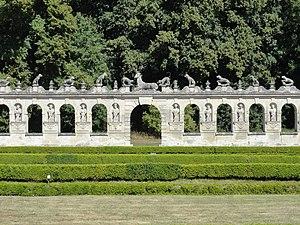
Haie cygénétique nord.
La Renaissance française est un mouvement artistique et culturel situé en France entre le milieu du XVᵉ siècle et le début du XVIIᵉ siècle. Étape de l'époque moderne, la Renaissance apparaît en France après le début du mouvement en Italie et sa propagation dans d'autres pays européens.